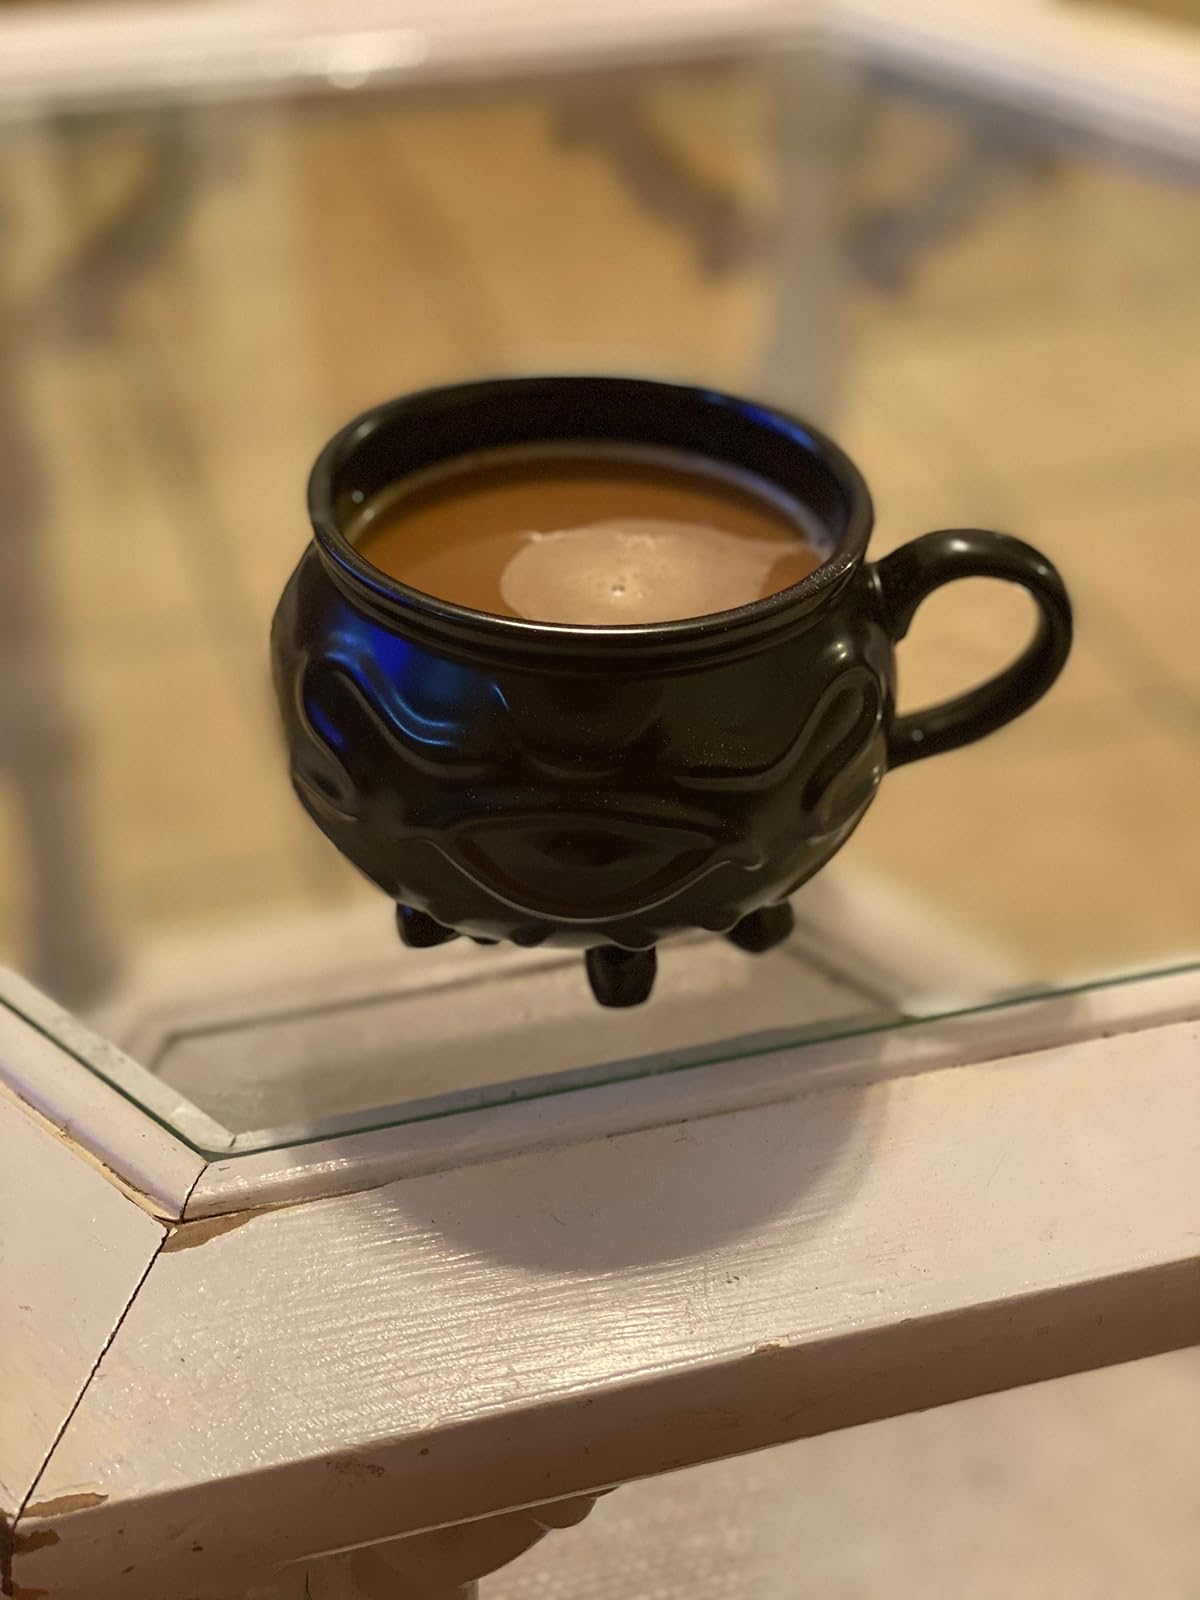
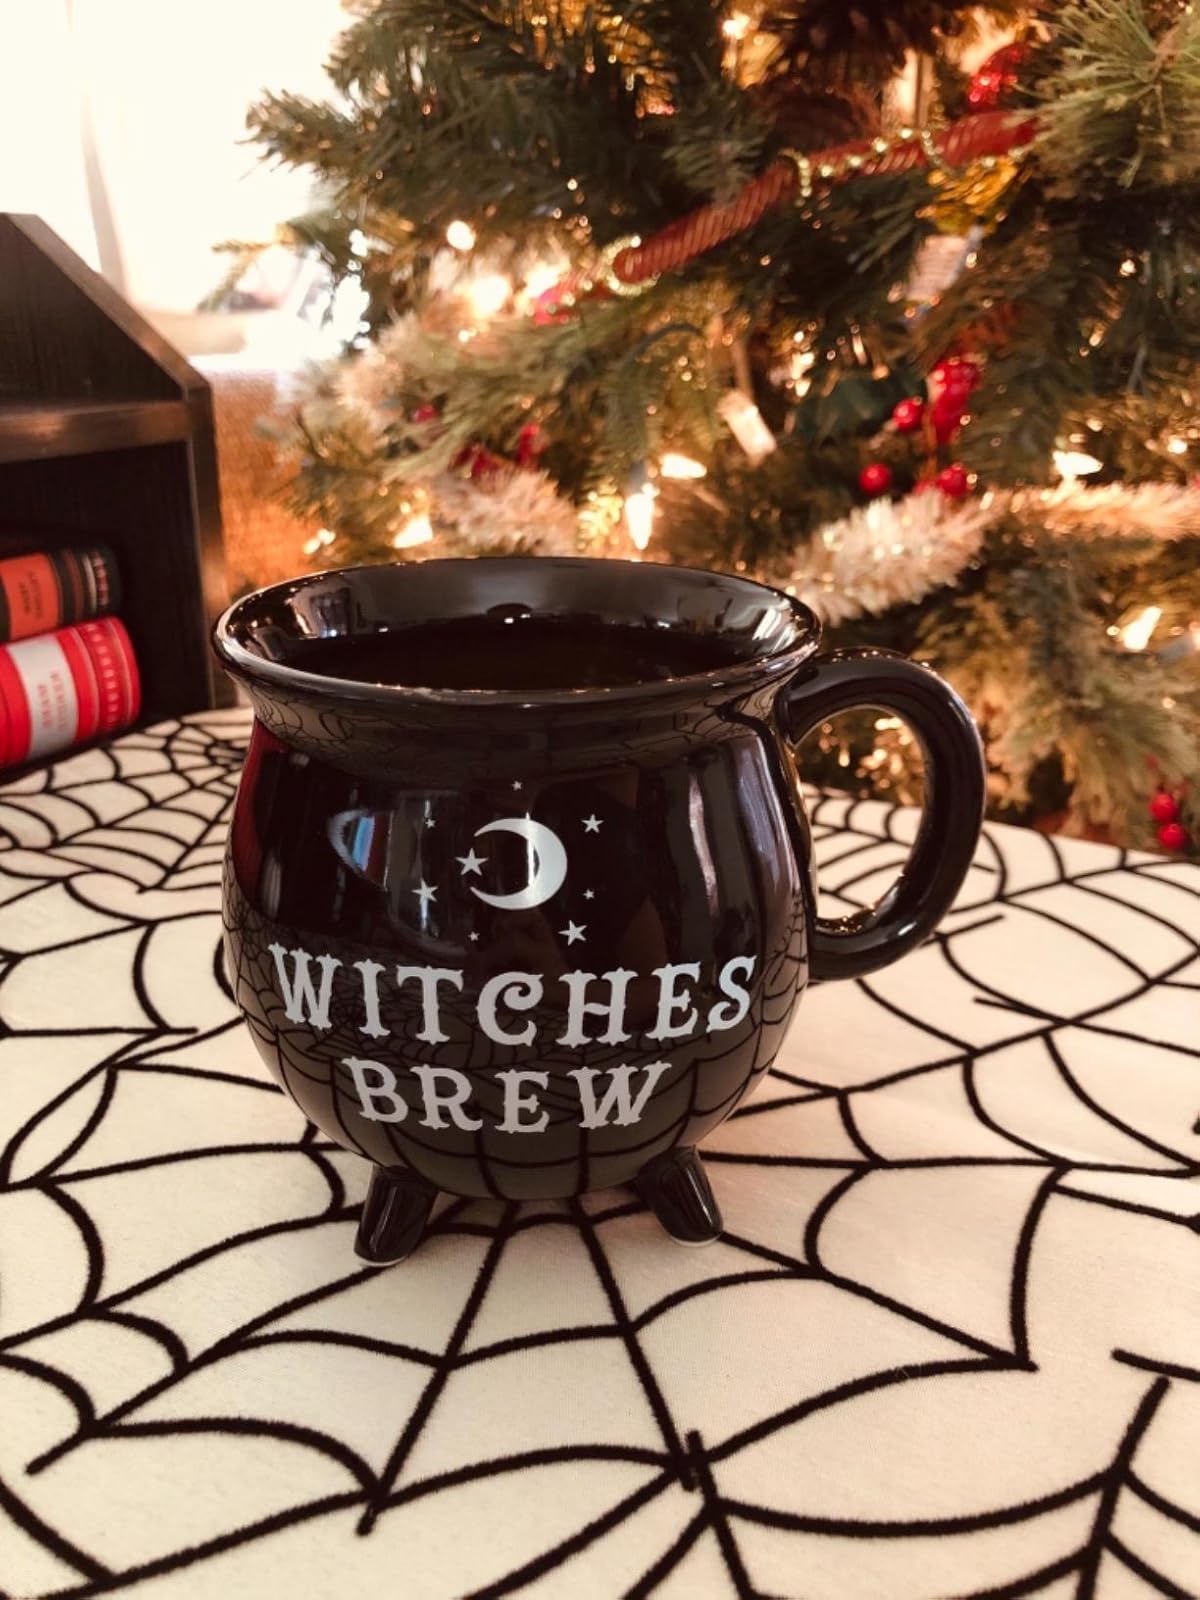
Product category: items_mug
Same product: no